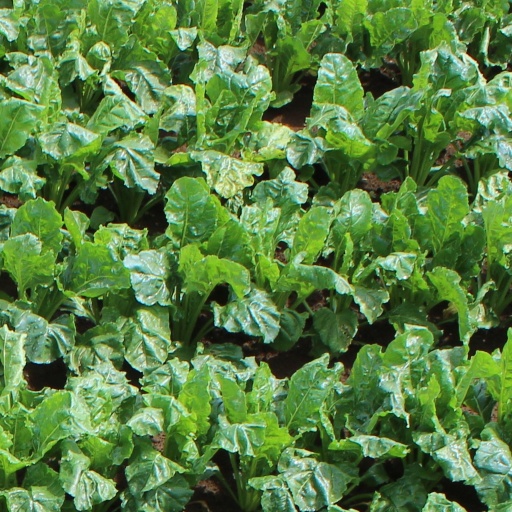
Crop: sugar beet